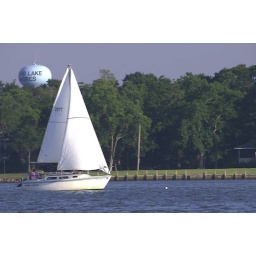
Clear Lake, Texas Wednesday sail boat races in 2006